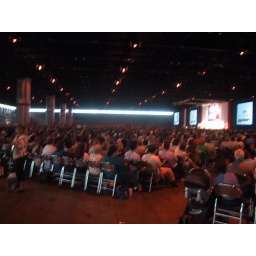
in what looked like an airplane hangar, seats for 10,000 and pretty well full up.